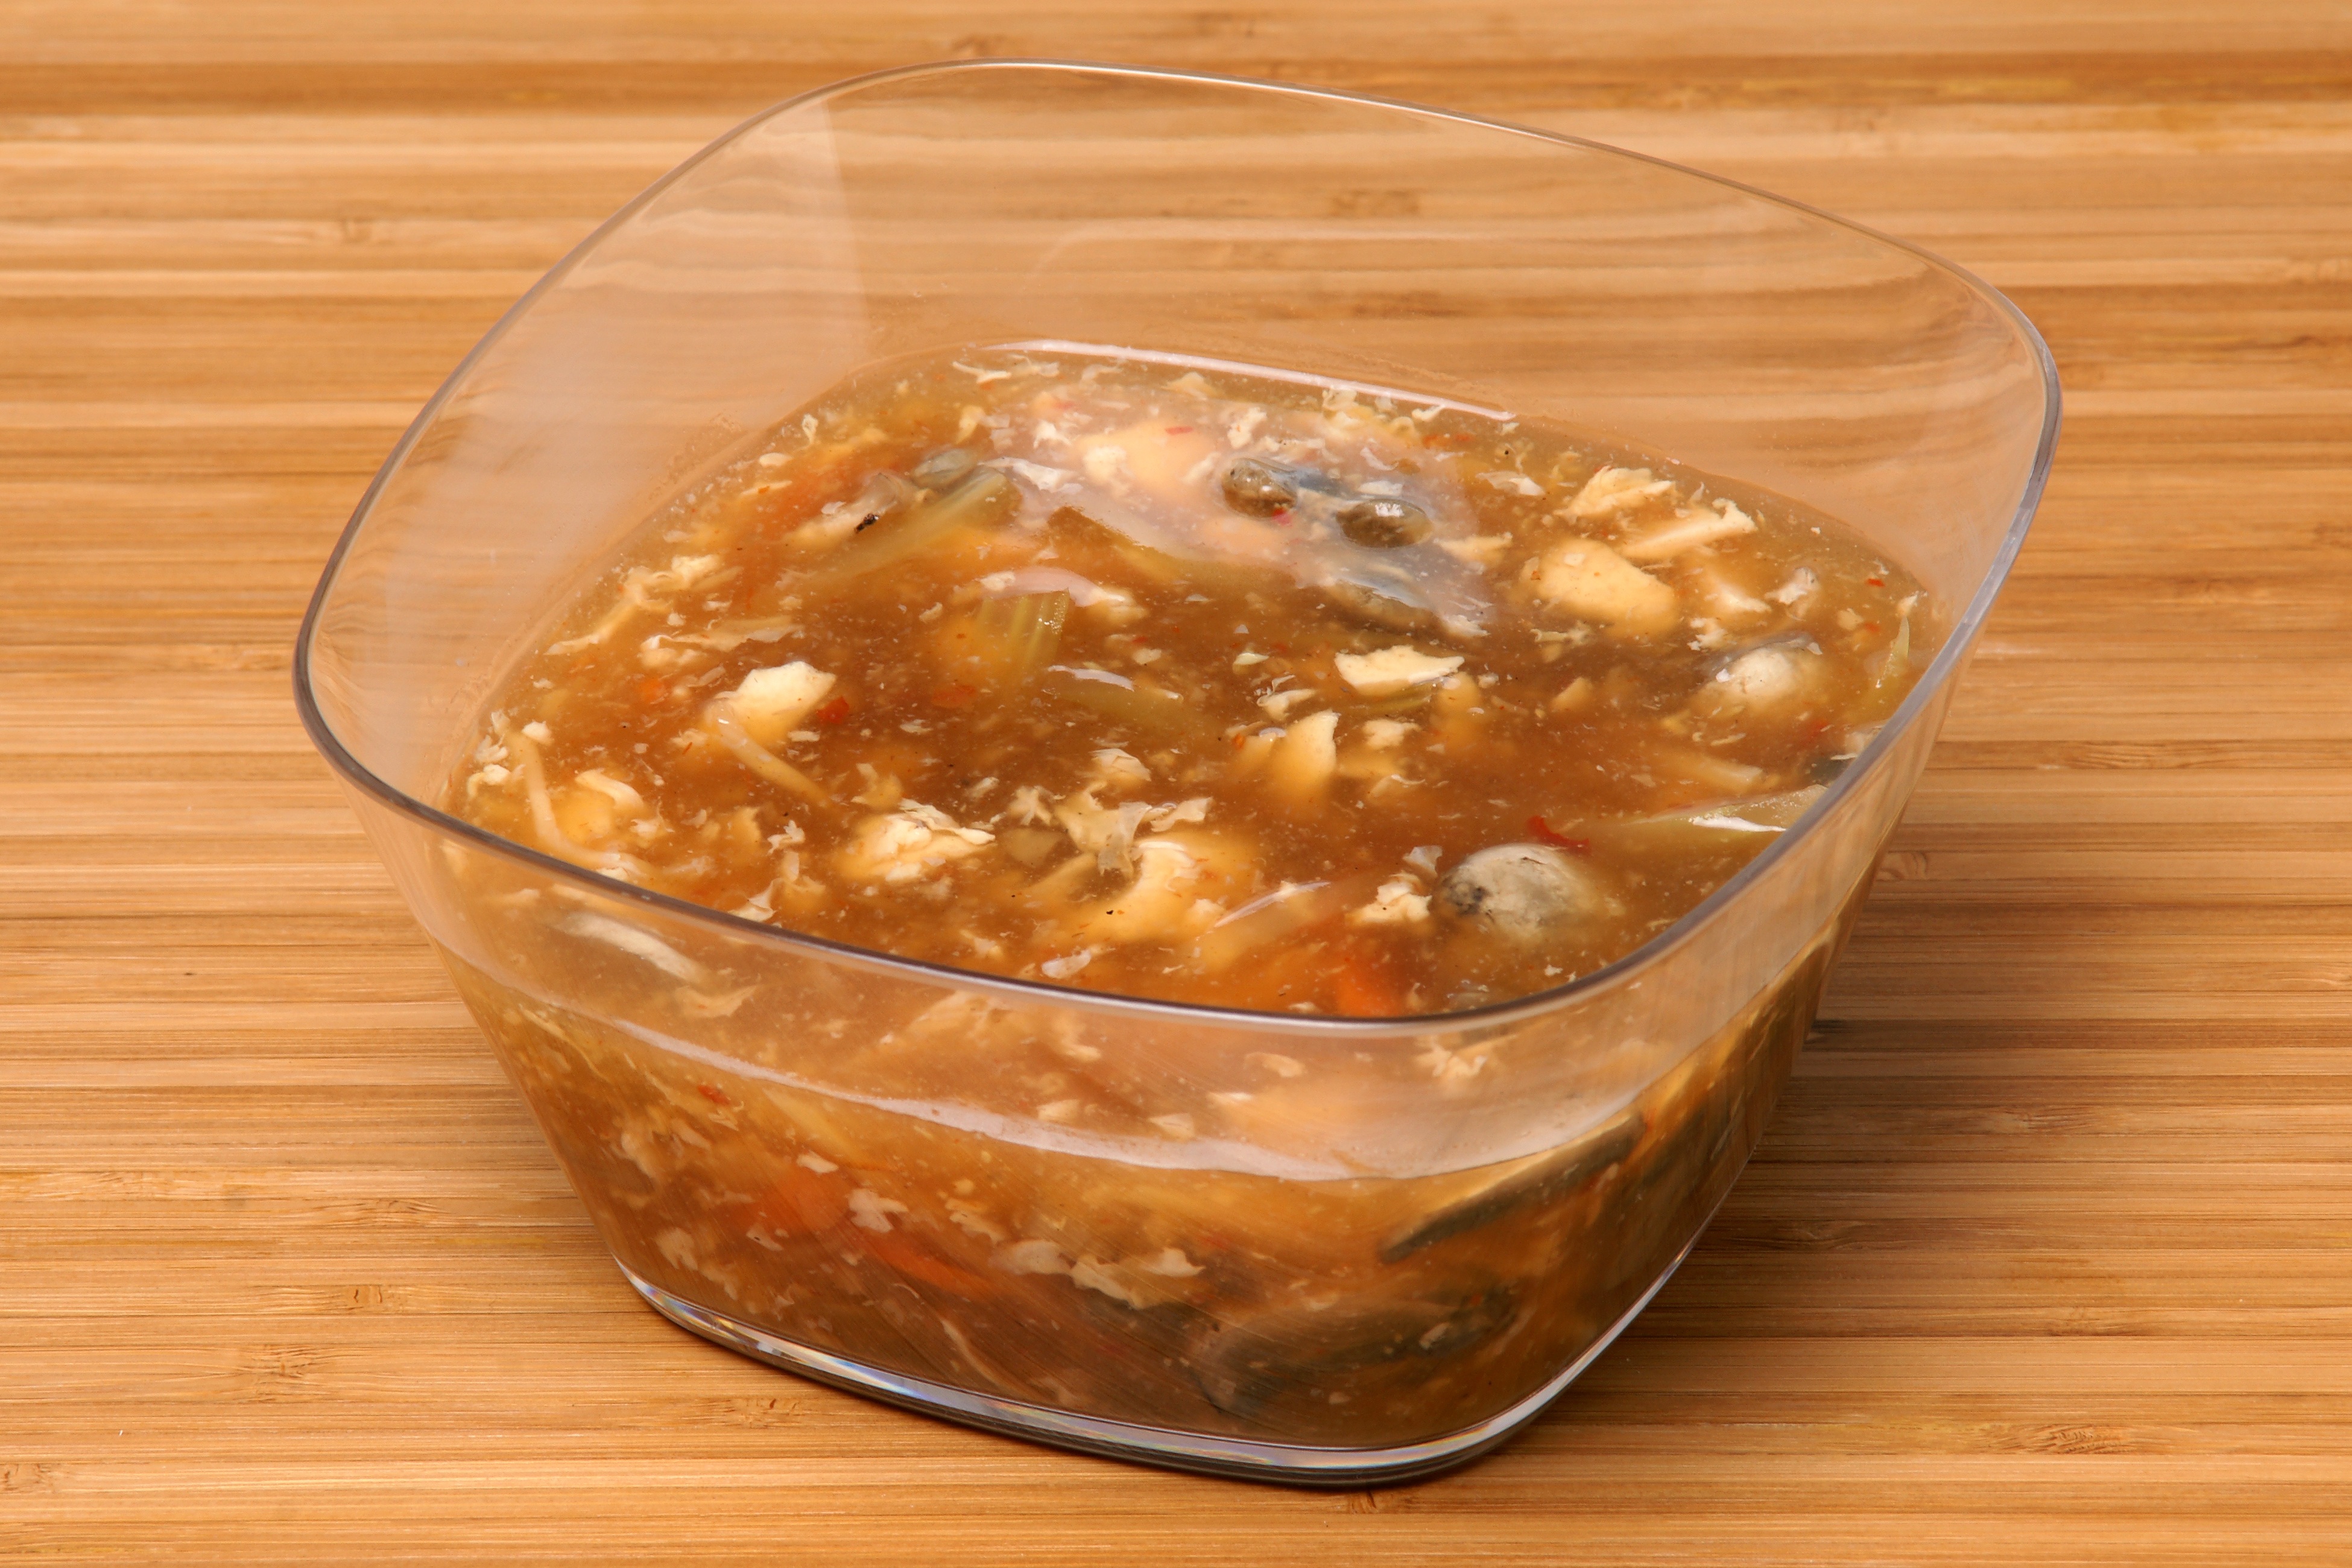
bowl, dish, meal, food, produce, breakfast, dessert, eat, cuisine, soup, hot, and, diet, sour, pudding, gravy